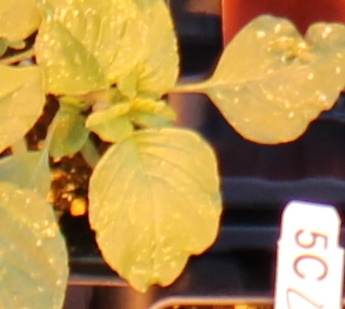
Label: Redroot Pigweed